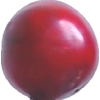
Label: cherry_wax_red